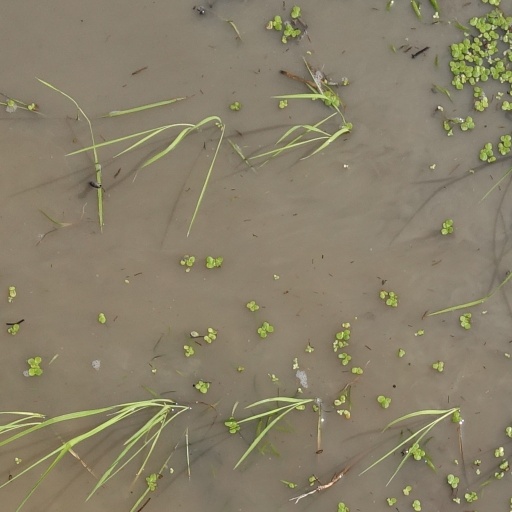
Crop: rice